Jewish anti-racism

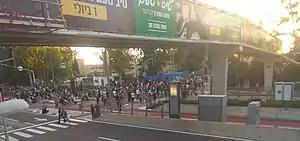
Ethiopian Jews protest in Israel, July 2019.

Ethiopian Jews in Israel have played a central role in opposition to anti-Black racism, as Ethiopian Jews and other Black Jews experience anti-Black racism within Israeli society. The July 2019 Ethiopian Jews protest in Israel was led by Ethiopian Jews and their allies, reacting to anti-Black police brutality in Israel.